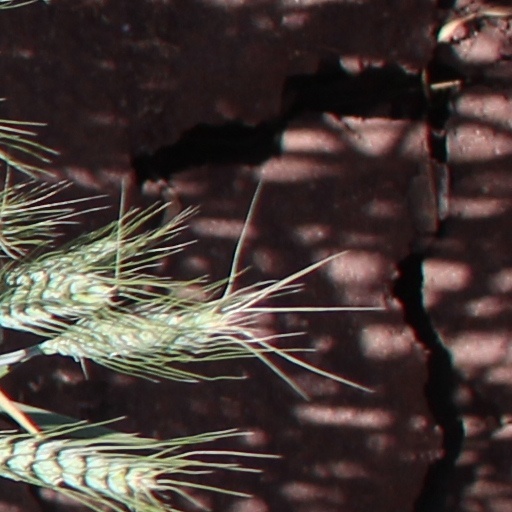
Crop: wheat